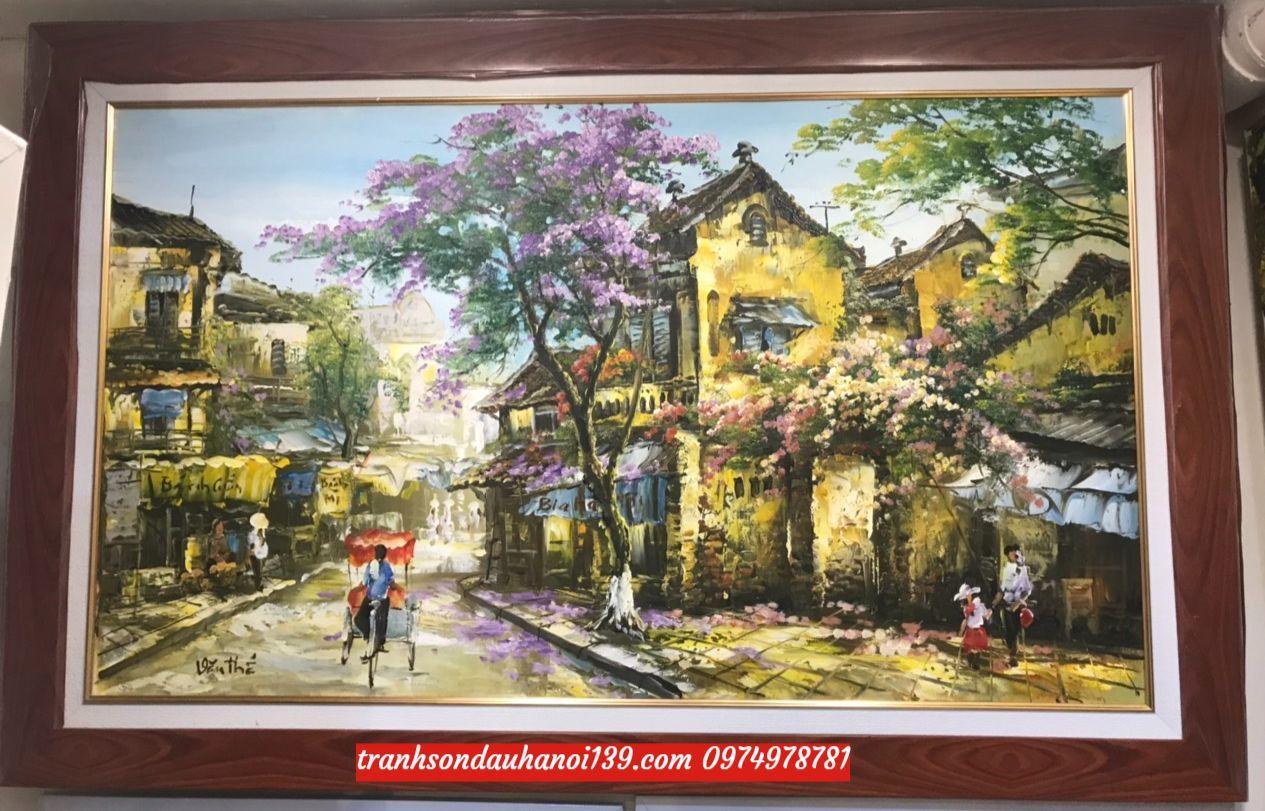
bức tranh xuất hiện trong ảnh thì vẽ về một khu phố